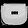
Label: Bag